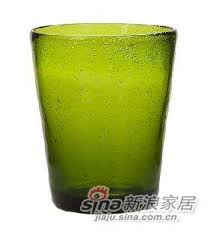
Waste category: glass